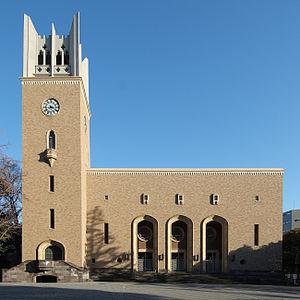
On dénombre plusieurs centaines d'universités au Japon. Le système universitaire japonais répartit les établissements en trois catégories : les universités nationales, privées et publiques.
Cette liste présente des constructions du Japon datant de l'ère Shōwa désignées biens culturels importants du Japon. Au vingt février 2012, trente-sept constructions ou groupes de bâtiments font partie du patrimoine culturel du Japon. Une entrée dans cette liste peut recouvrir plus d'un élément.
L'affaire Kume est une controverse universitaire qui se déroule au Japon, à l'ère Meiji. Elle porte sur l'analyse faite par l'historien Kume Kunitake des documents historiques retraçant la fondation mythique du Japon. Dans l'édition d'octobre 1891 de la revue Shigaku zasshi, il soutient que le shintō est une croyance religieuse dépassée ; une affirmation qui fait grand bruit dans un pays où le pouvoir en place vient d'instaurer un shintoïsme d'État dont l'origine divine de la lignée impériale est l'un des piliers fondateurs. En effet, la republication de l'article de Kume, le 25 janvier 1892, dans une revue au lectorat plus large, fait éclater une polémique publique. Attaqué par les milieux conservateurs et religieux, et ne pouvant compter sur des soutiens dans le monde académique, le professeur de l'université impériale de Tokyo est contraint à la démission.
L'université Waseda, couramment abrégé en Sōdai, est une université japonaise privée située à Tokyo. Elle est fondée en 1882 par l'homme d'État Ōkuma Shigenobu comme école spécialisée, et accède au statut d'université en 1920.
L'Auditorium Ōkuma est un auditorium de type Tudor appartenant à l'Université Waseda à Tokyo. Sa construction devait commencer 1923 à la suite de la mort du fondateur de l'université et ancien Premier ministre Ōkuma Shigenobu, mas les travaux sont retardés par le grand séisme de 1923 de Kantō. La construction commence donc en 1926, et ouvre en 1927, pour célébrer le quarante-cinquième anniversaire de la fondation de l'université Waseda.